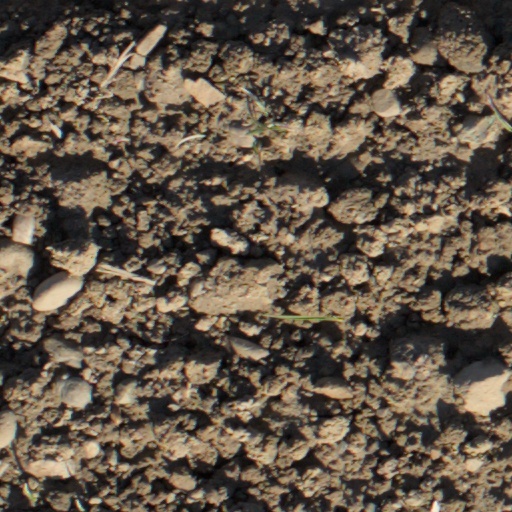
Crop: wheat